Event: Nepal Earthquake
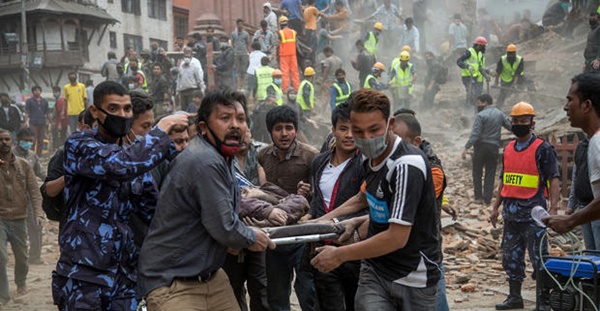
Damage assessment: damage